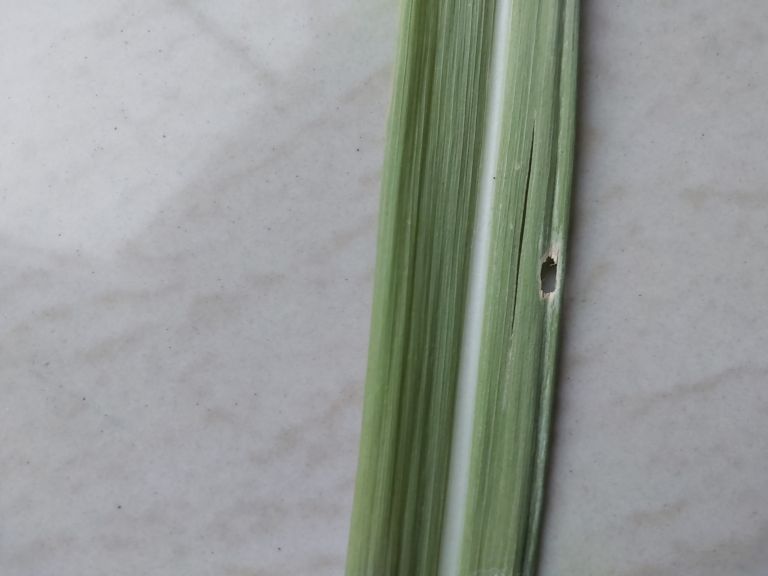
Label: Viral Disease